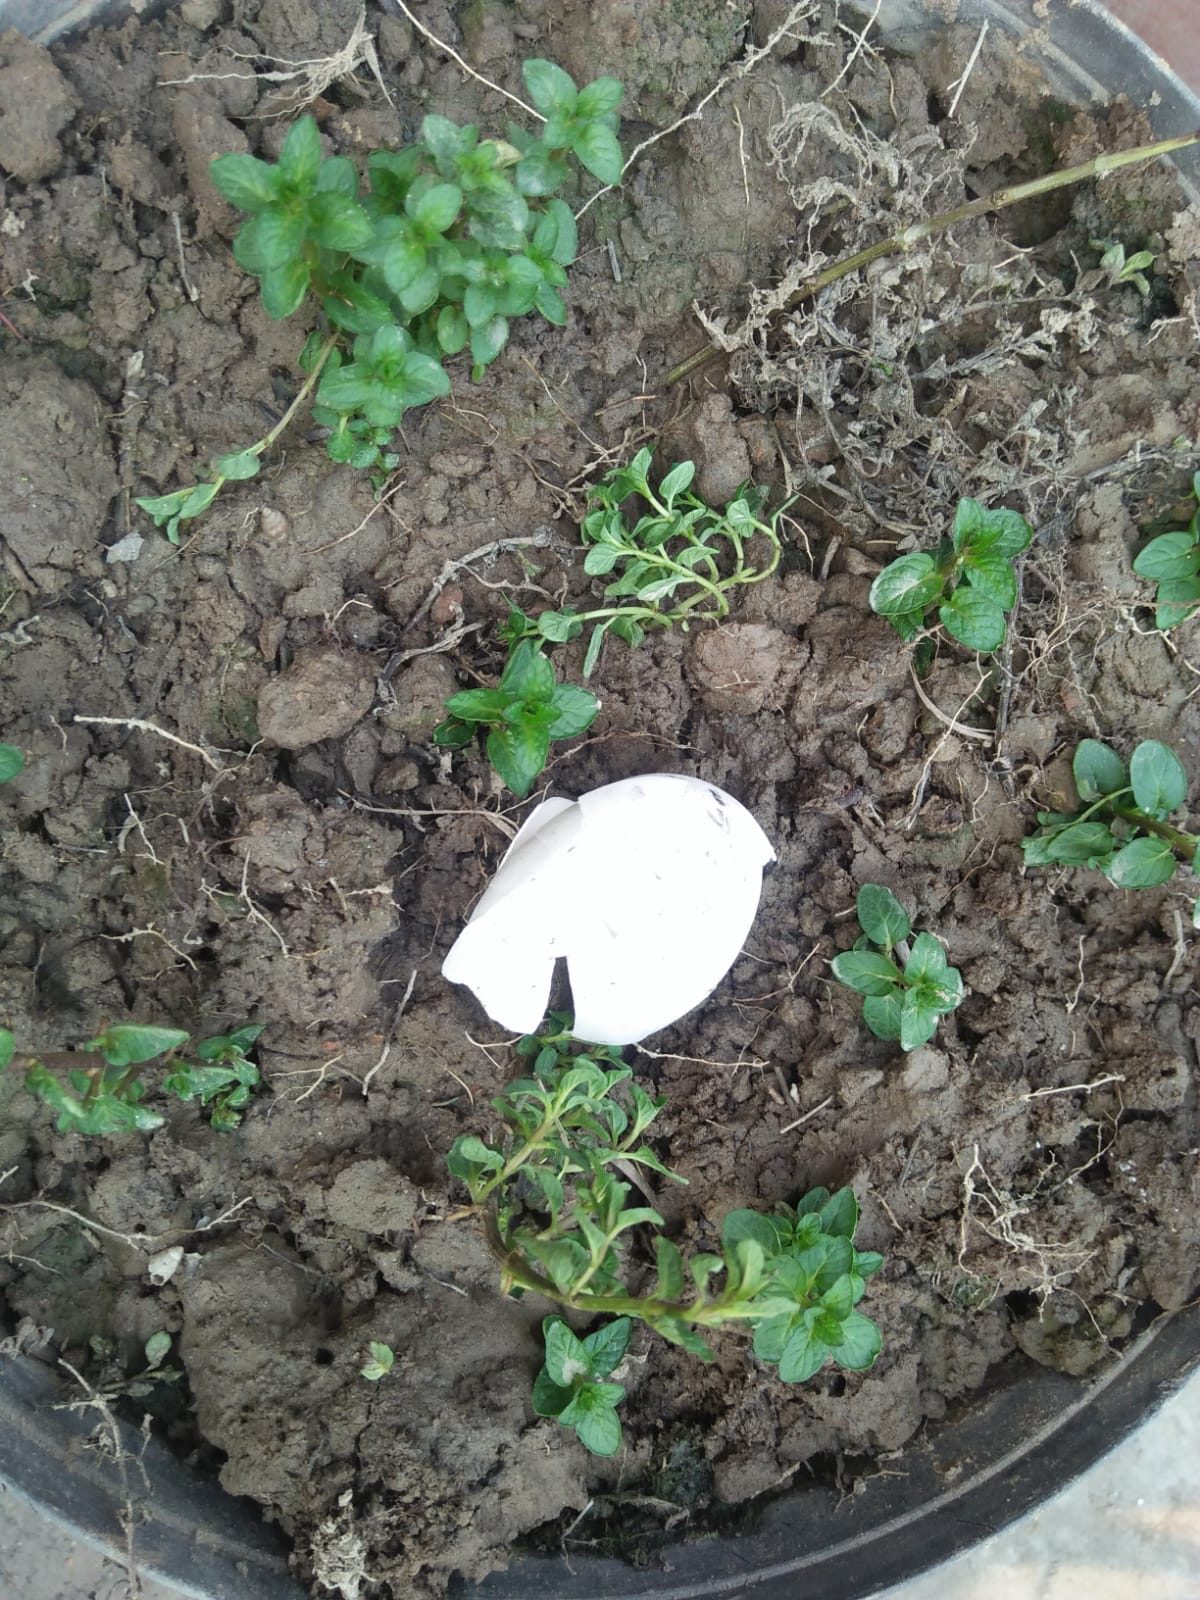
Label: eggshells